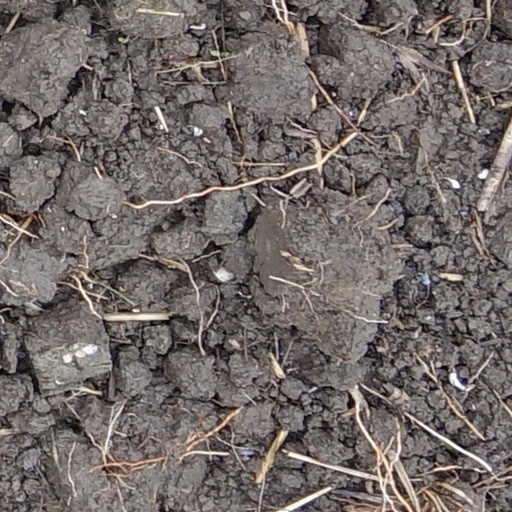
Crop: wheat